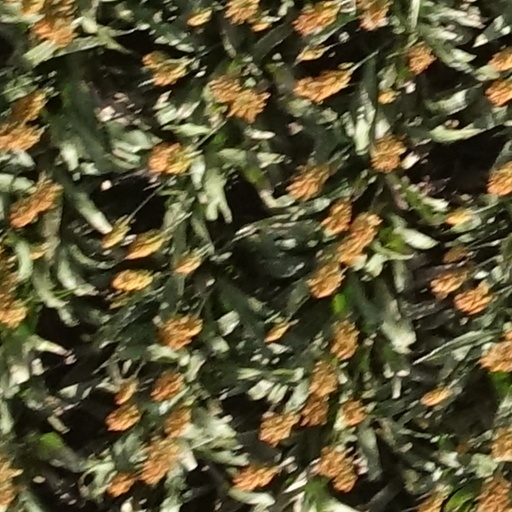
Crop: sorghum